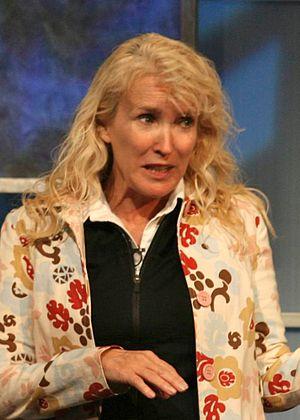
Kathy Sierra est une instructrice de programmation américaine et développeuse de jeux vidéo.